Soviet submarine K-219

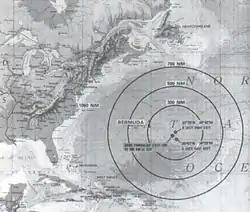
Location of the incident

Shortly after 0530 Moscow time, seawater leaking into silo six of "K-219" reacted with missile fuel, producing chlorine and nitrogen dioxide gases and sufficient heat to explosively decompose additional fuming nitric acid to produce more nitrogen dioxide gas. "K-219" weapons officer Alexander Petrachkov attempted to deal with this by disengaging the hatch cover and venting the missile tube to the sea. Shortly after 0532, an explosion occurred in the silo. "K-219" had previously experienced a similar event; one of her missile tubes was already disabled and welded shut, having been permanently sealed after an explosion caused by reaction between seawater leaking into the silo and missile fuel residue.